RAF Hardwick

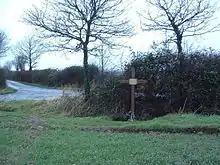
Memorial To Aircrew. Memorial to aircrew killed during take off 19 Dec. 1944 in a field near the end of the runway more info on the airfield.

With the end of military control, the main airfield buildings, hangars, control tower, etc., were demolished. However, on some of the dispersed sites to the east of the airfield quite a number of the buildings remain and are used by a farmer for a variety of purposes.